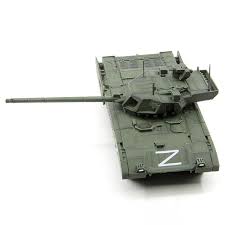
Label: Tank